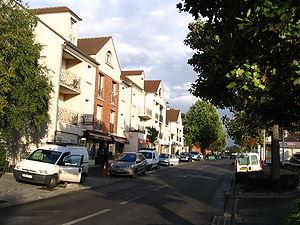
Une rue dans le centre de Chennevières-sur-Marne, Val-de-Marne, France.
Chennevières-sur-Marne est une commune française située dans le département du Val-de-Marne, en région Île-de-France.